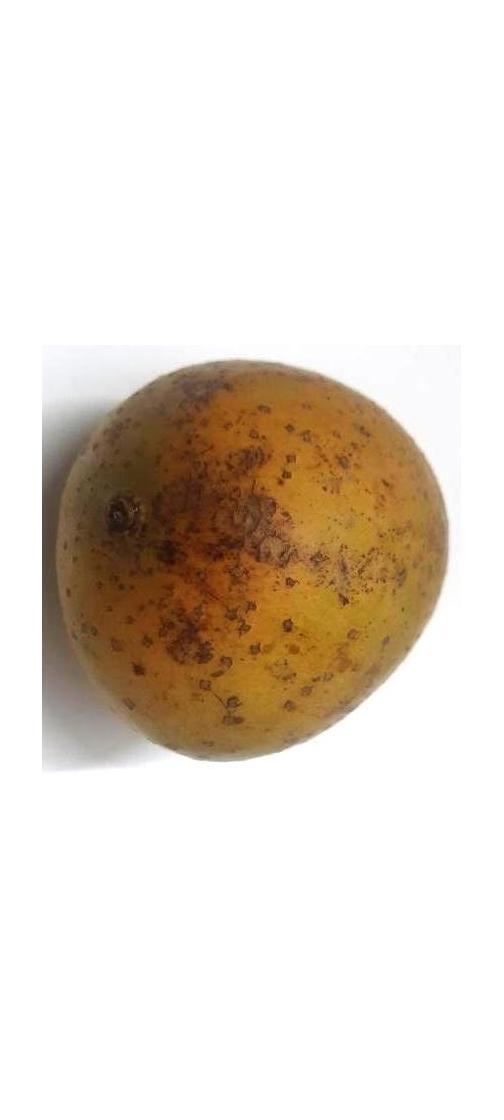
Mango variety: Gourmoti